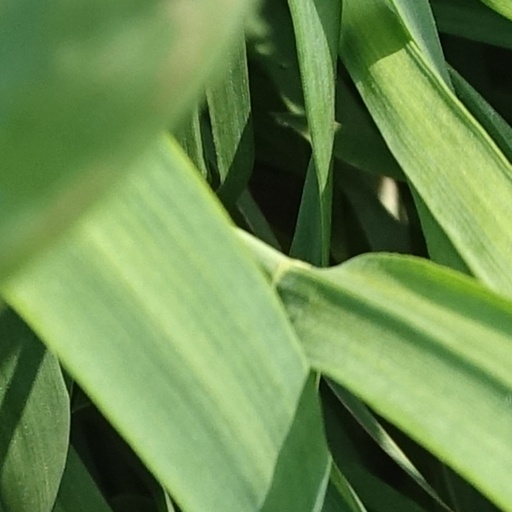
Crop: wheat